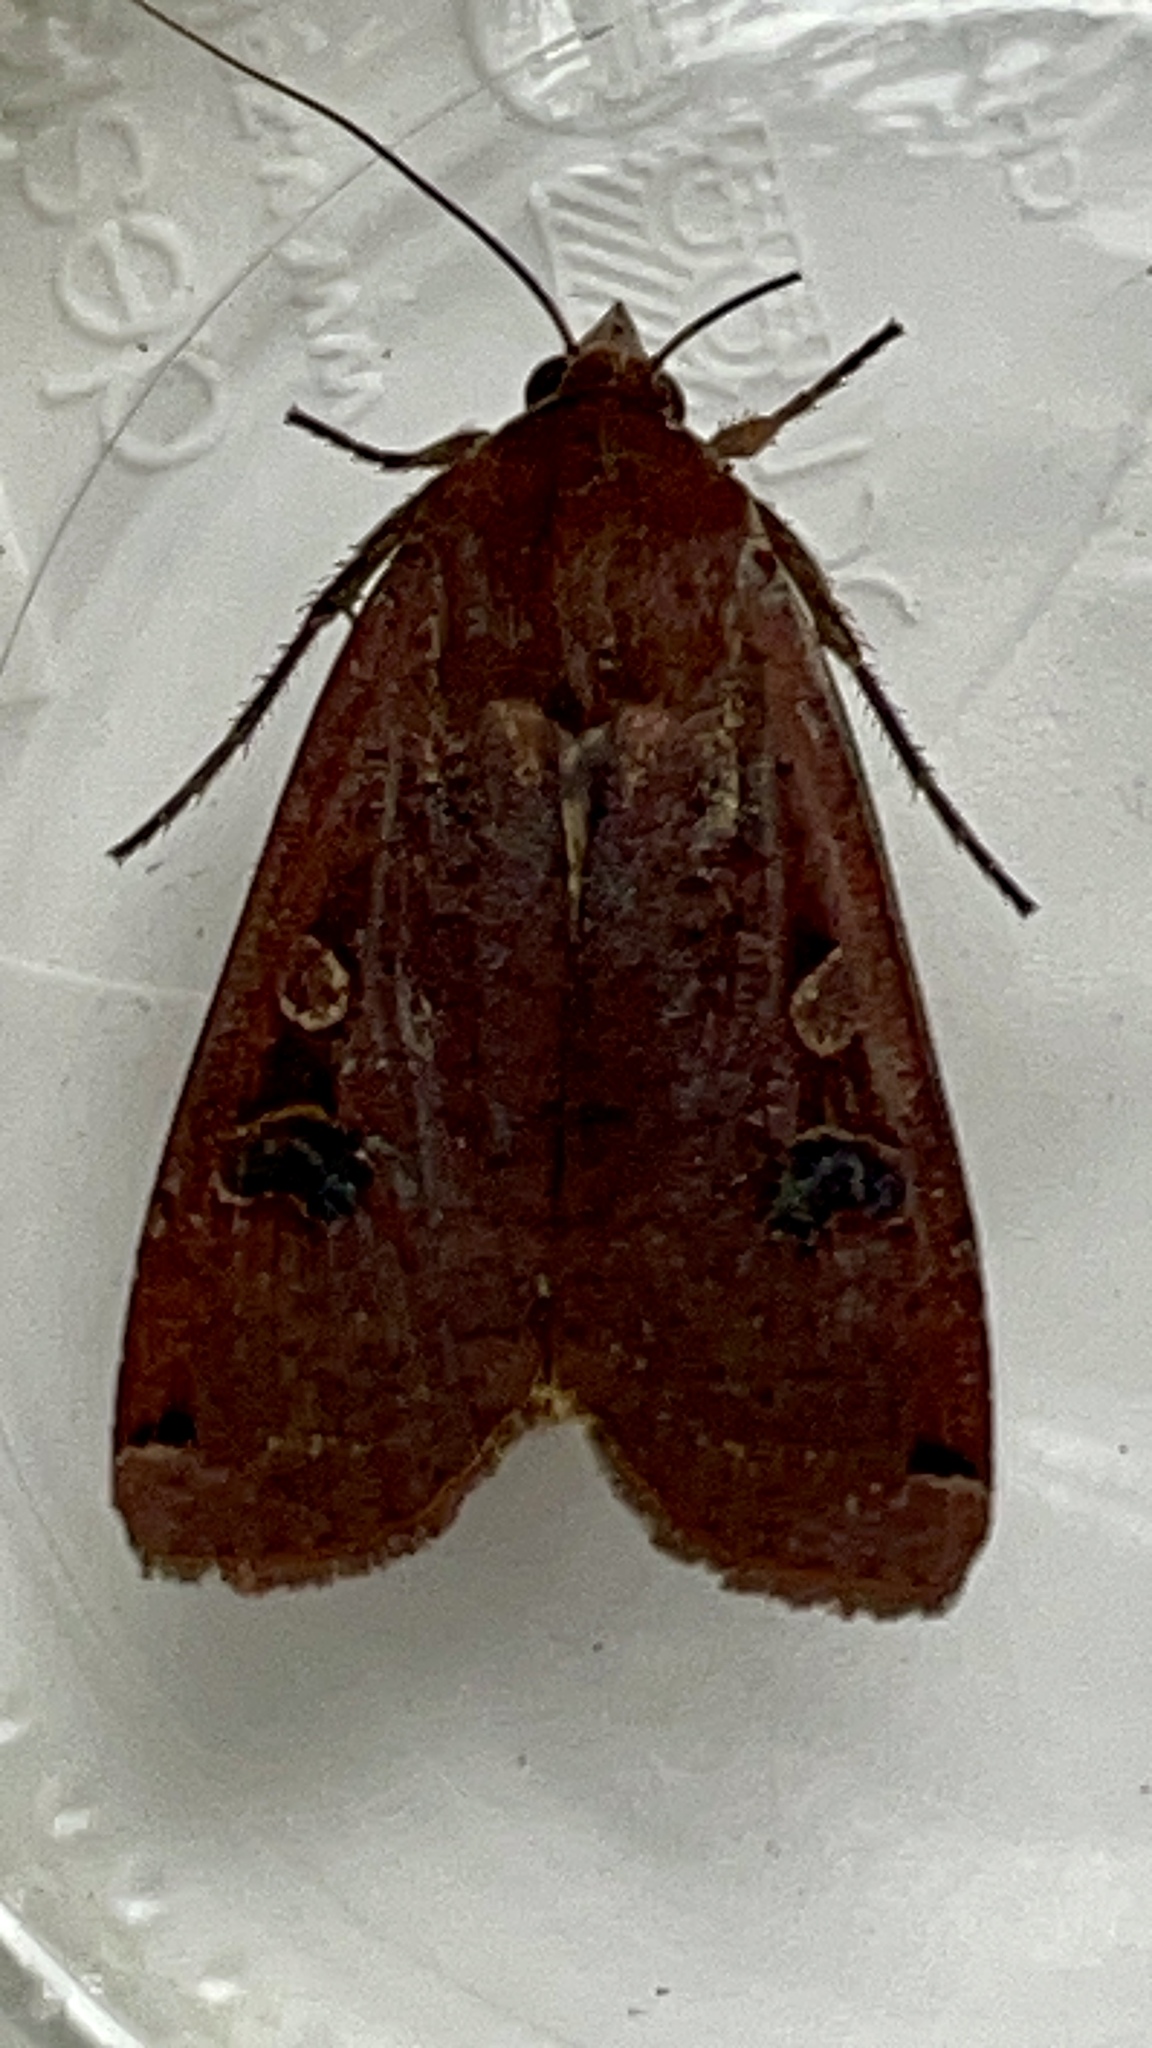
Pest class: cutworms